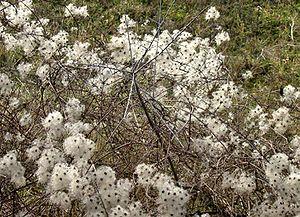
La Clématite des haies ou Clématite vigne-blanche est une plante ligneuse grimpante de la famille des Renonculacées.